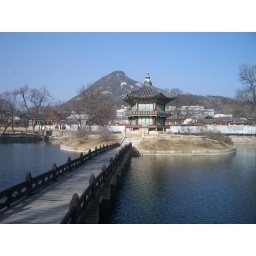
Man-made lake in Seoul old castle